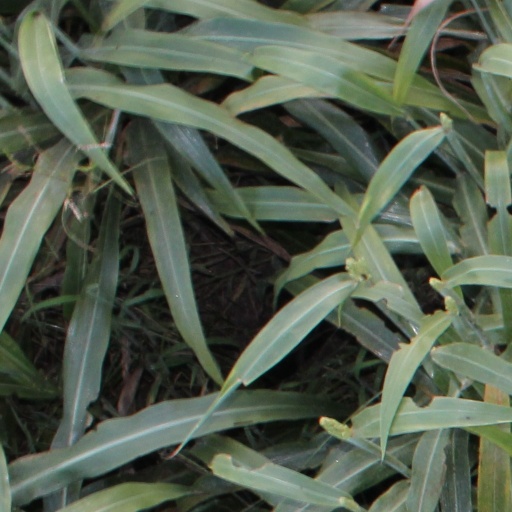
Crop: sorghum